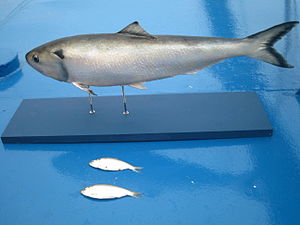
Majsild
Majsild er en fisk i sildefamilien, der trækker op i ferskvand for at yngle. Dette foregår i maj måned. Tidligere var arten almindelig i de tyske floder, især i Rhinen i maj, hvilket har givet anledning til fiskens navn, der på tysk er "Maifisch". Den største bestand findes nu i de franske floder.